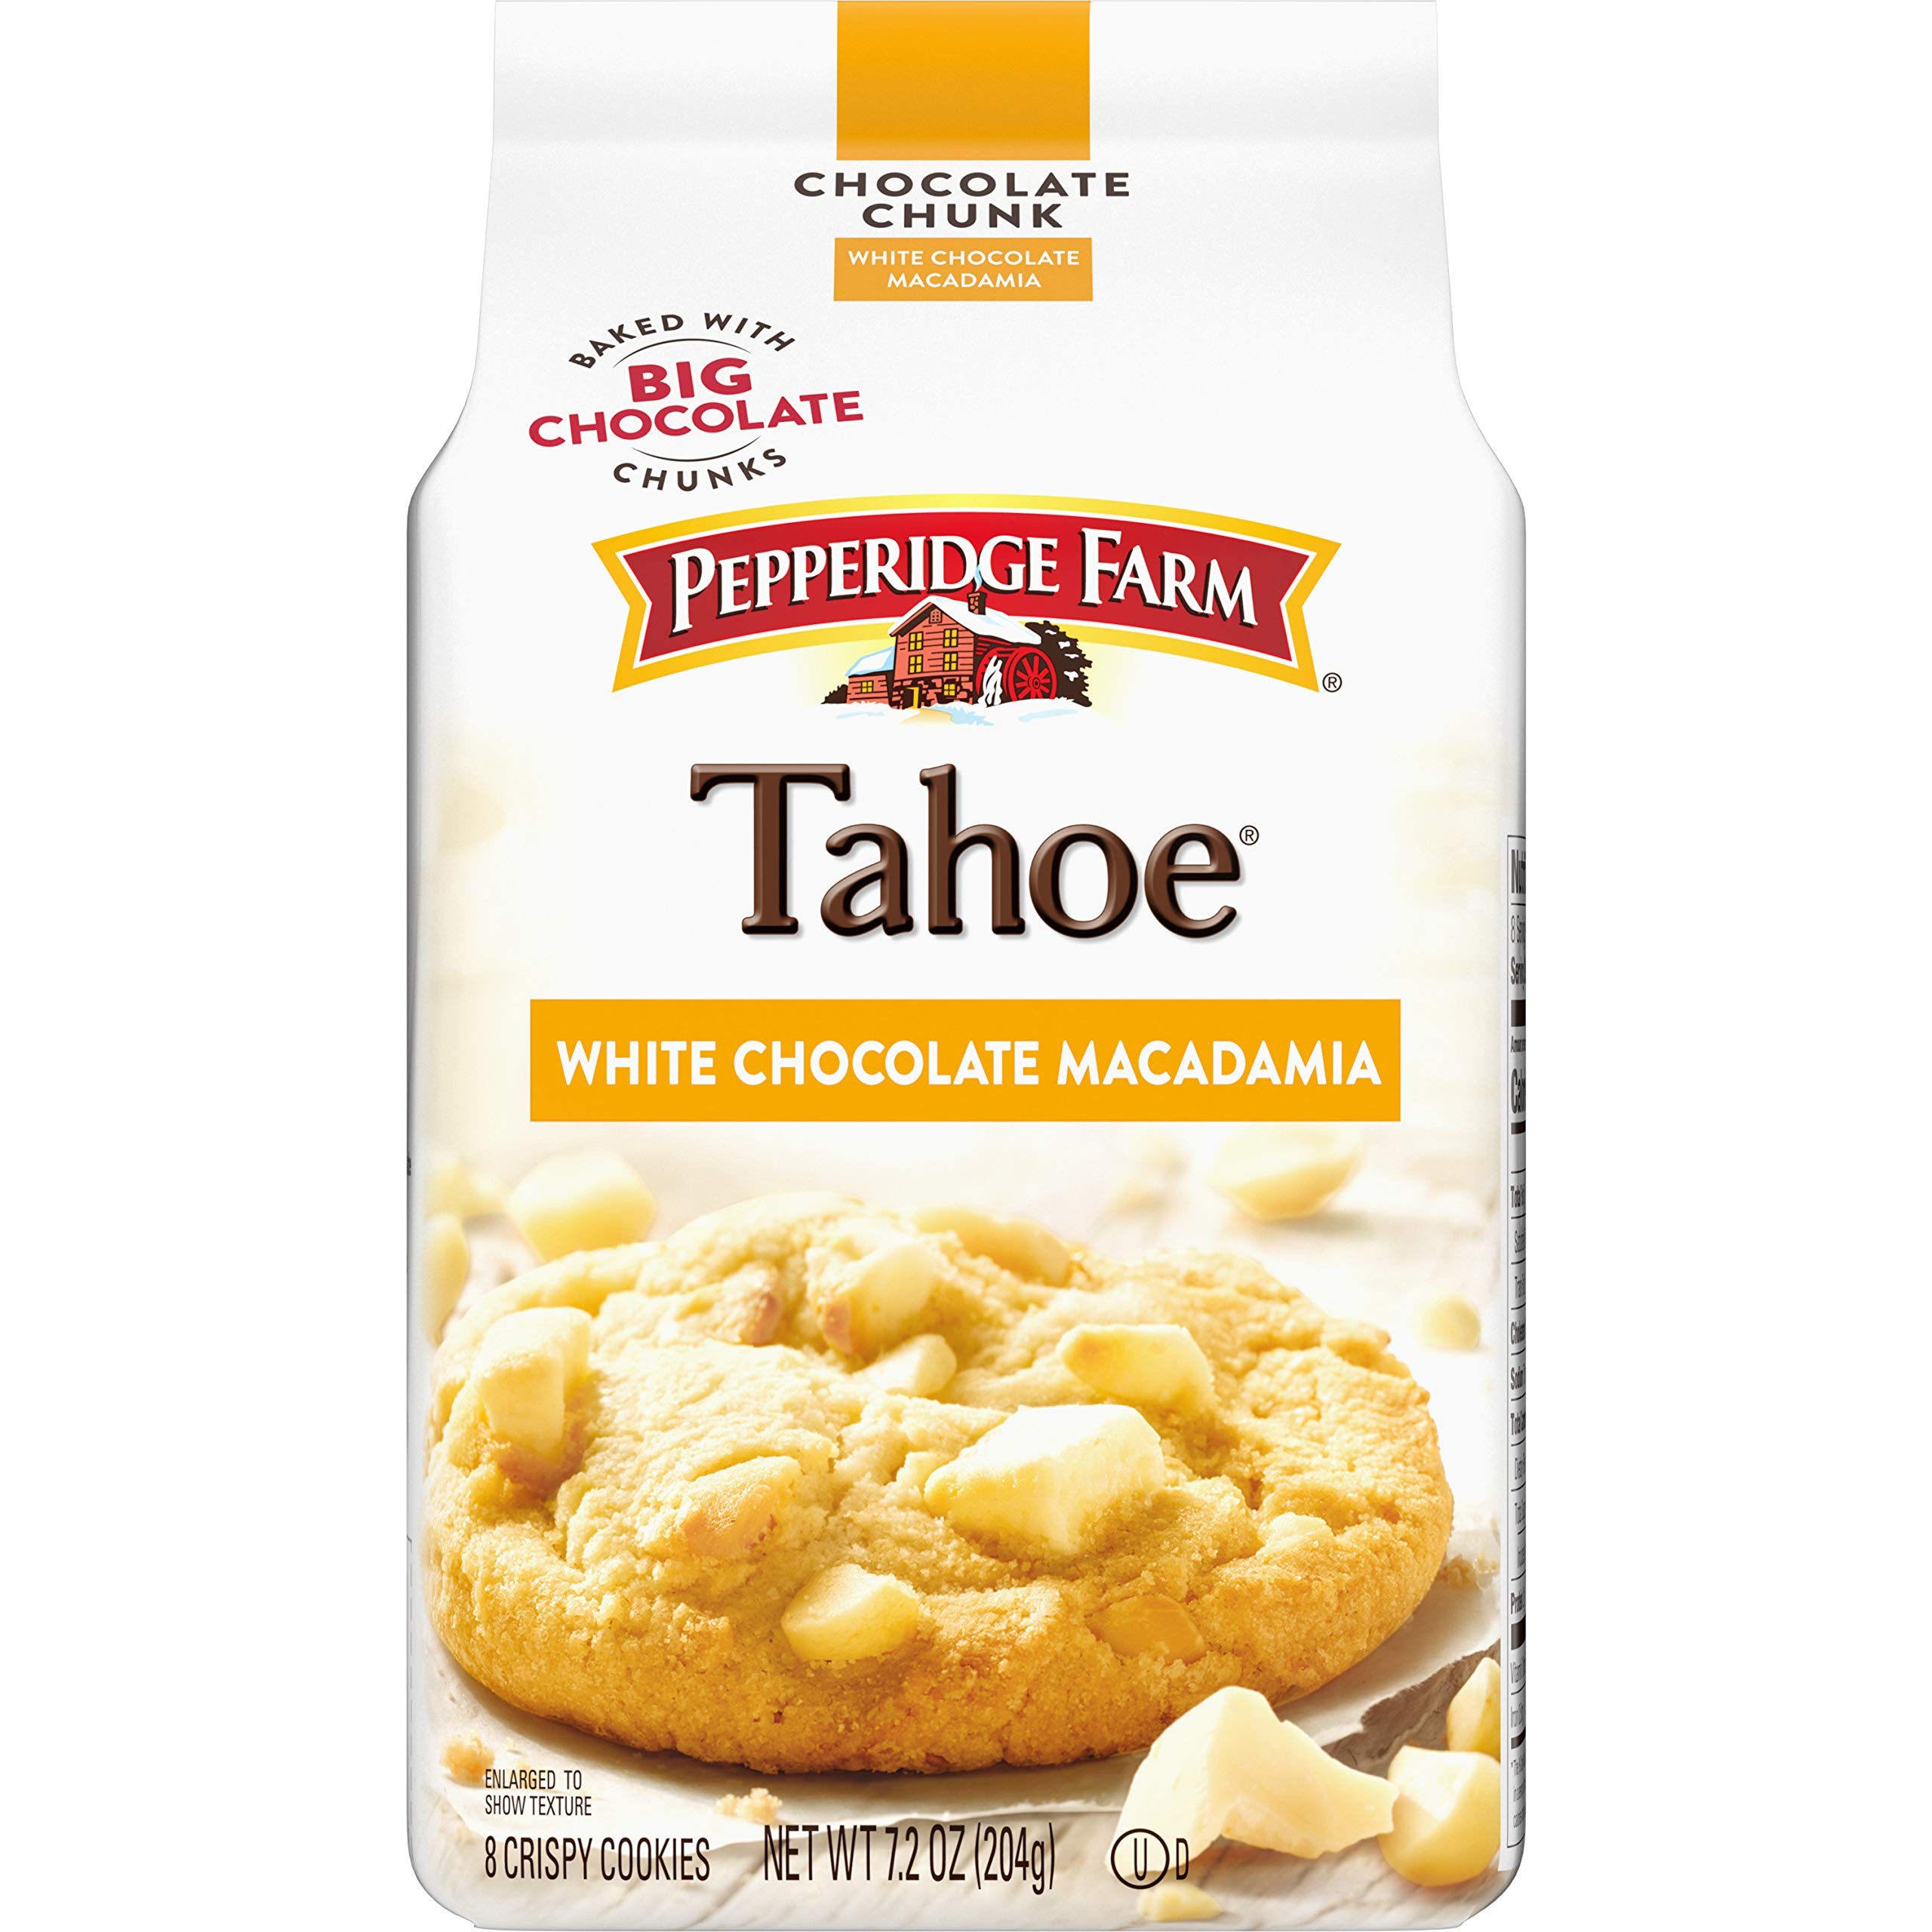
Item Name: Pepperidge Farm Tahoe Crispy White Chocolate Macadamia Cookies, 7.2 oz. Bag
Bullet Point 1: Crispy cookies with big white chocolate chunks and macadamia nuts
Bullet Point 2: Made with rich white chocolate, crunchy macadamia nuts, real eggs, and real vanilla extract
Bullet Point 3: Baked with care and the finest ingredients for a melt-in-your-mouth sweet treat
Bullet Point 4: Experience crispy Tahoe cookies with a glass of milk or cup of coffee
Bullet Point 5: 8 Pepperidge Farm cookies in each 7.2 ounce bag
Value: 144.0
Unit: Ounce

Price: 4.99